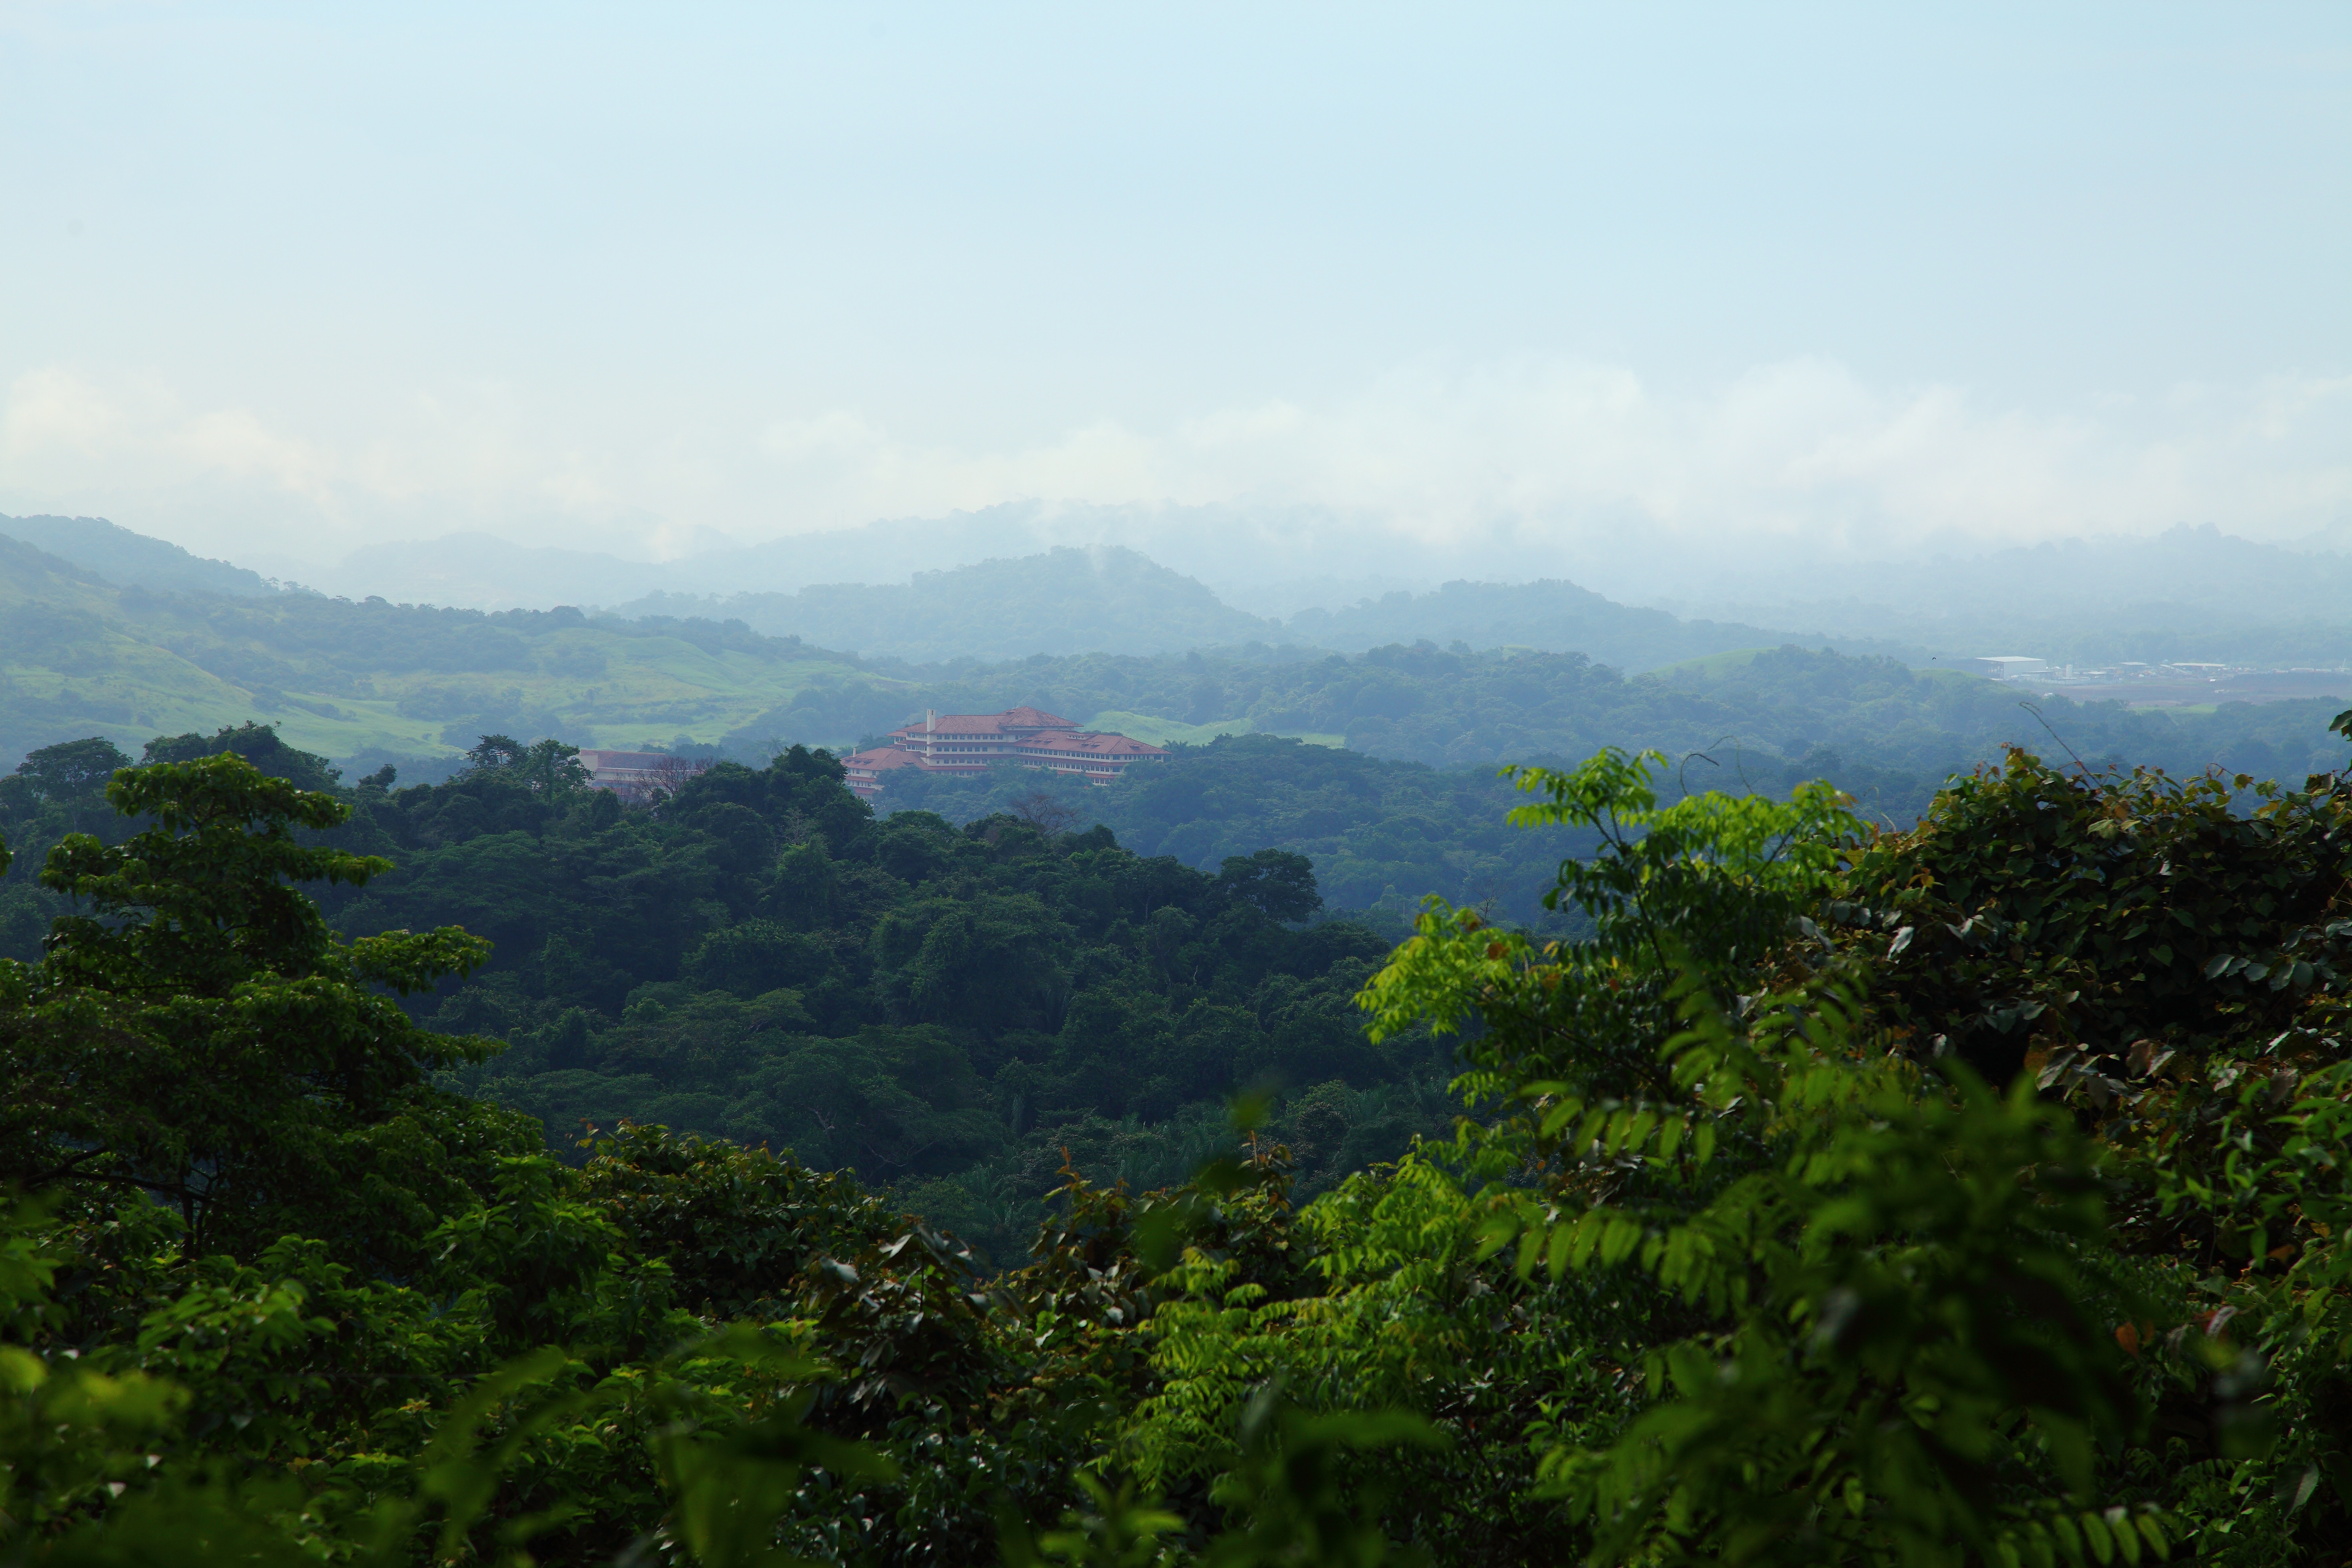
landscape, sea, coast, tree, nature, forest, wilderness, mountain, cloud, hill, valley, mountain range, jungle, terrain, ridge, vegetation, rainforest, habitat, ecosystem, rural area, natural environment, geographical feature, atmospheric phenomenon, mountainous landforms